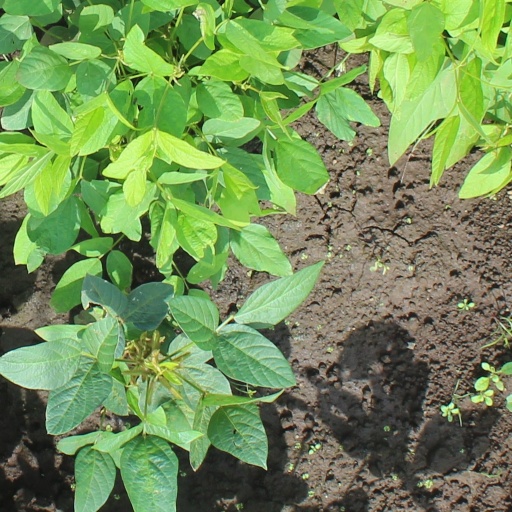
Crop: soybean